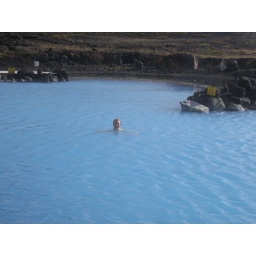
The milky blue water was rich in algae, silica, sulphur, and other minerals that are good for the skin.